List of highways in Victoria

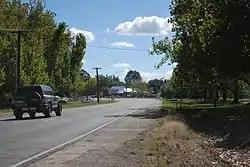
The Great Alpine Road passing through Everton, Victoria.

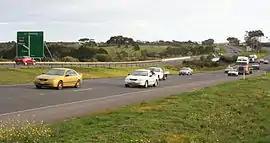
Princes Freeway at Lara

The highways in Victoria are the highest density in any state in Australia. Unlike Australia's other mainland states where vast areas are very sparsely inhabited "outback", population centres spread out over most of the state, with only the far north-west and the Victorian Alps lacking permanent settlement. Highways have therefore been built to service the population centres.